Valdis Muktupāvels

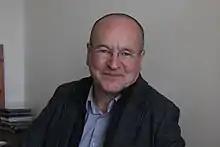
Valdis Muktupāvels in 2017

Valdis Muktupāvels (9 November 1958 in Līvāni) is a Latvian ethnomusicologist, composer, musician, teacher and doctor of art criticism.